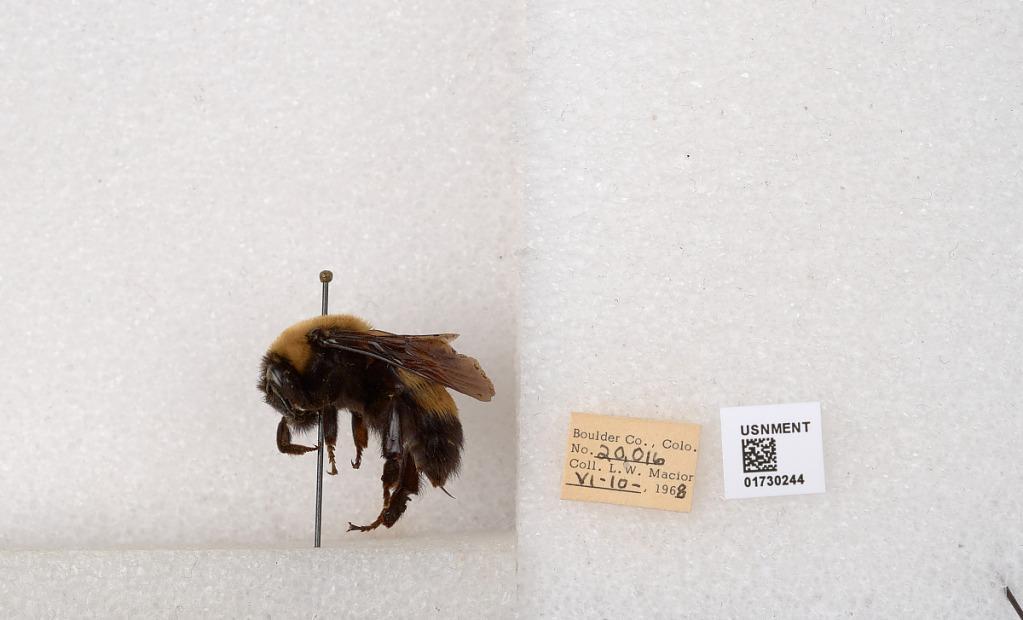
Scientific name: Bombus (Bombus) nevadensis Cresson